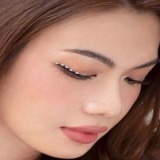
ca sĩ Luna Đào